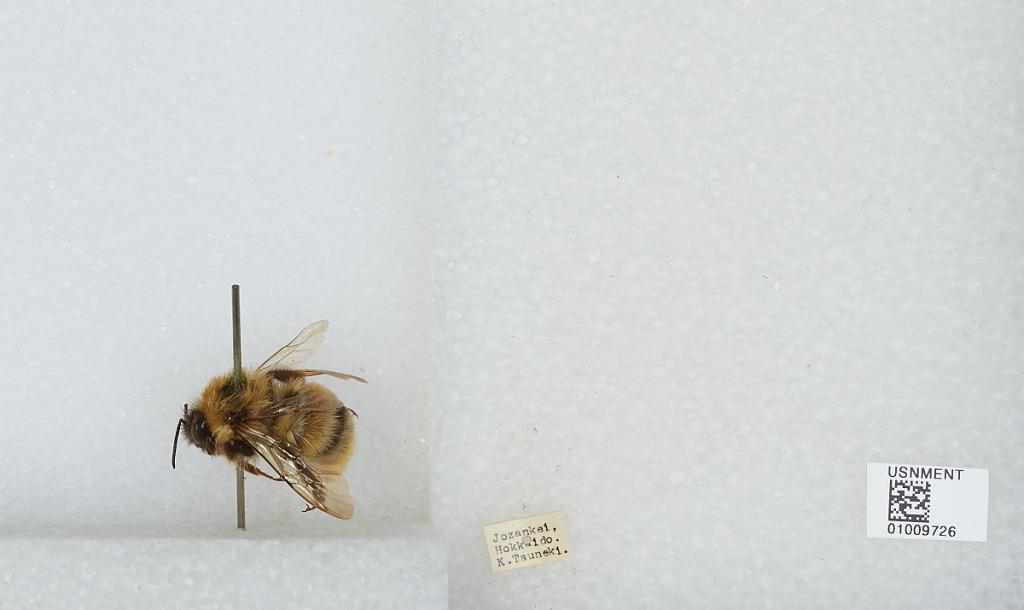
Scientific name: Bombus (Bombus) ignitus Smith
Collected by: K. Tsuneki
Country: Japan
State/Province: Hokkaido
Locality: Jozankei
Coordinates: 42.9692, 141.168